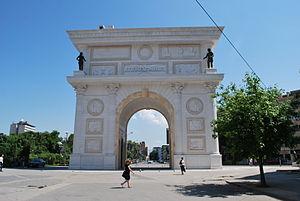
Skopje 2014 est une vaste campagne d'aménagement et de construction qui doit donner un nouveau visage au centre de Skopje, capitale de la République de Macédoine. La ville, détruite par un tremblement de terre en 1963, présente en effet un urbanisme moderniste dépourvu de monuments historiques et d'édifices prestigieux, habituels dans le paysage des autres capitales européennes. L'opération prévoit notamment la reconstruction de monuments emblématiques disparus lors du séisme ainsi que la création de musées, de monuments commémoratifs, etc.